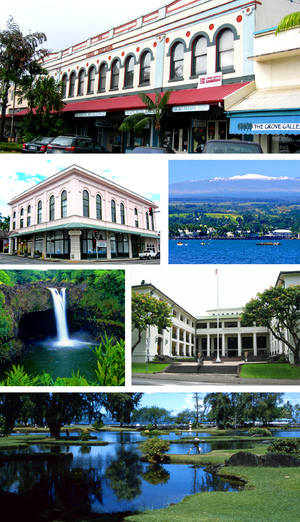
Hilo est une ville côtière de l’État d'Hawaï, aux États-Unis. La ville, avec 43 263 habitants lors du recensement de 2010, est la communauté la plus peuplée de l’île Hawaï. Hilo est le siège du comté d'Hawaï, qui couvre la totalité de l’île. Elle est située sur la baie de Hilo.